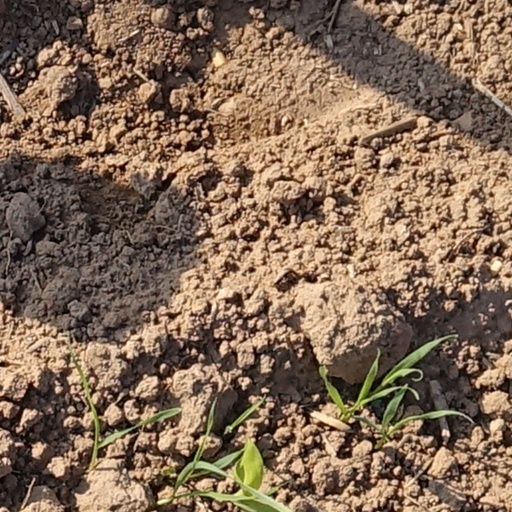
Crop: wheat